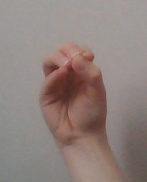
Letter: ha